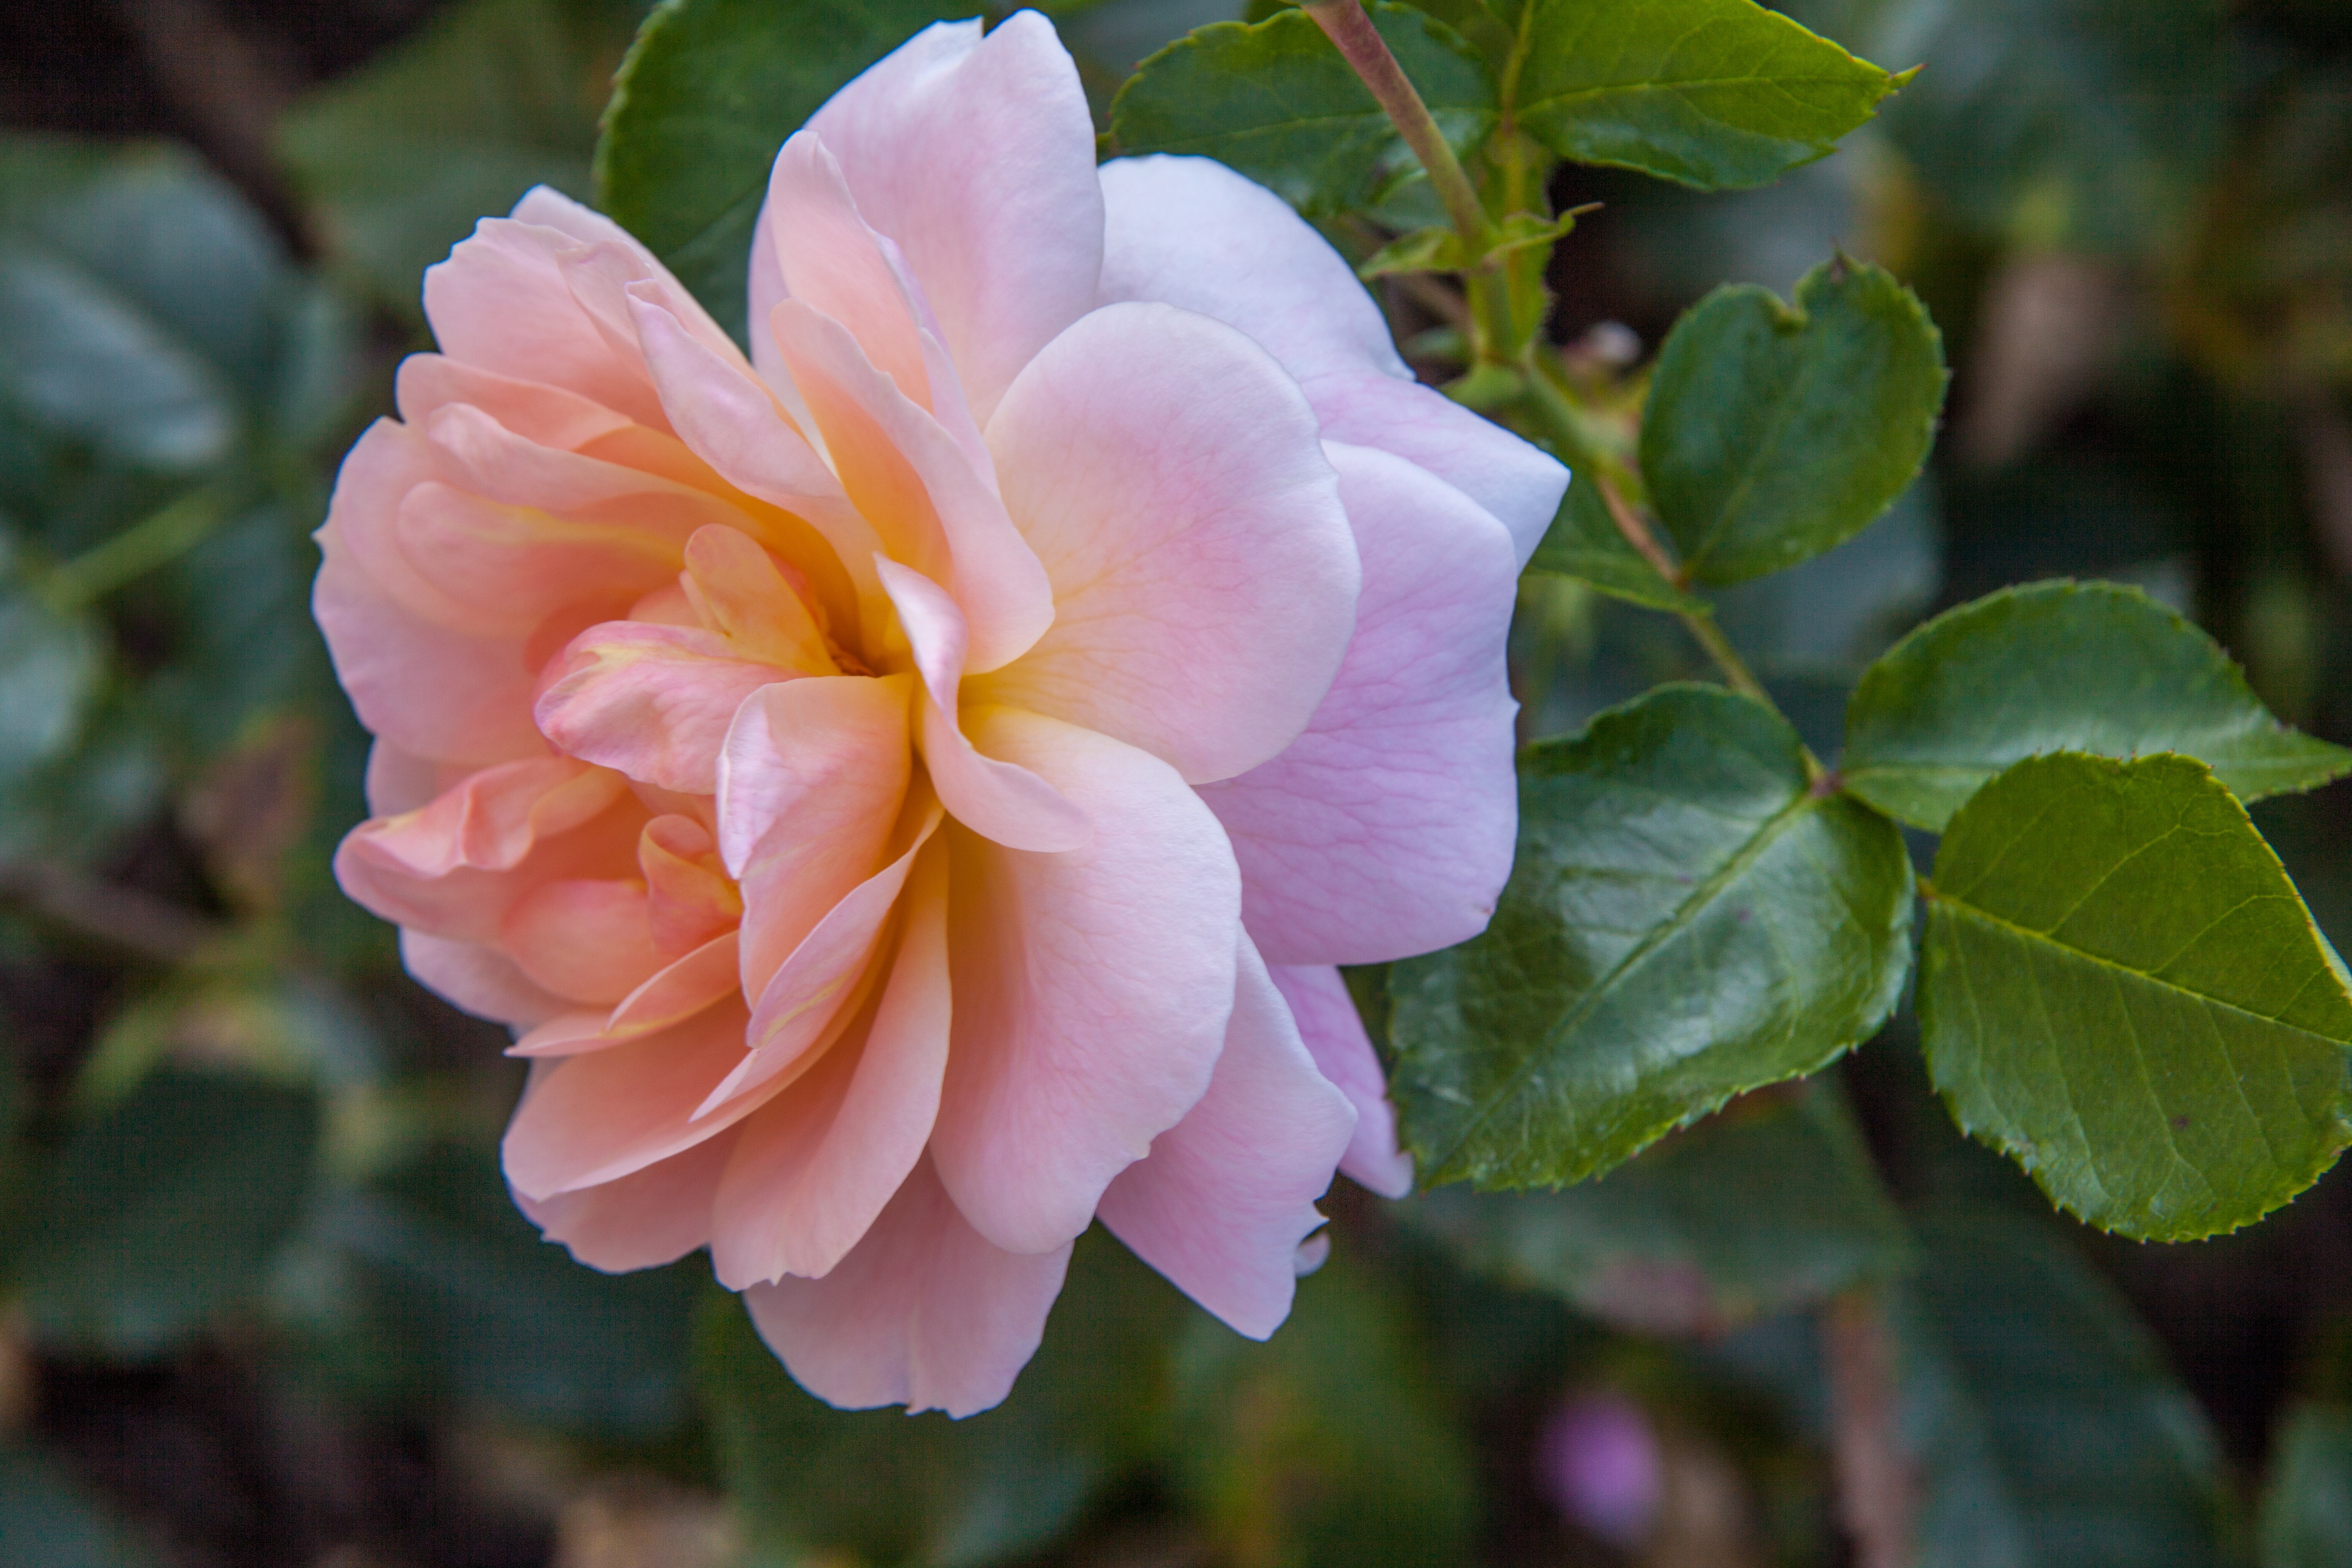
blossom, plant, flower, petal, rose, park, botany, pink, flora, flowers, shrub, floribunda, macro photography, flowering plant, garden roses, rose family, land plant, camellia sasanqua, japanese camellia, soft colors